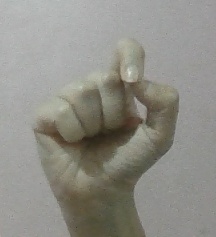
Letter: fa